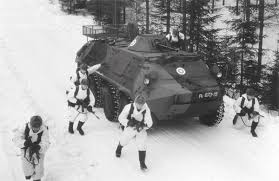
Label: BTR